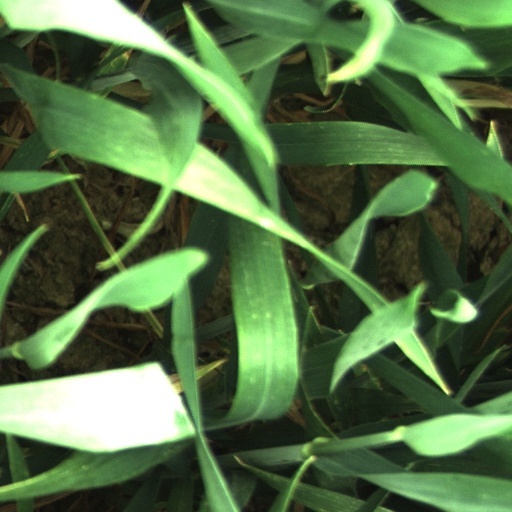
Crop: wheat